Leonid N. Kartsev

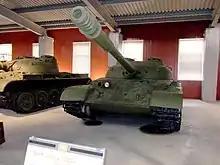
Obiekt 140 at the Kubinka Tank Museum, The turret was the basis for the T-62

After engineering school Kartsev began working at UVZ in December 1949 under Aleksandr Morozov. This relationship has been described as "cordial" and Kartsev and Morozov both shared contempt for fellow tank engineer Josef Kotin of Kirov. Morozov left to lead the tank design bureau in Karkov in 1951, taking many of his engineers with him. Kartsev was promoted to Section 520 chief designer in 1953 days before the death of Joseph Stalin. After his promotion Kartsev was approached by the NKVD and told to hand over his jewish workers. Kartsev refused. The conflict was resolved following a coup led by Nikita Khrushchev that removed Lavrentiy Beria from power.